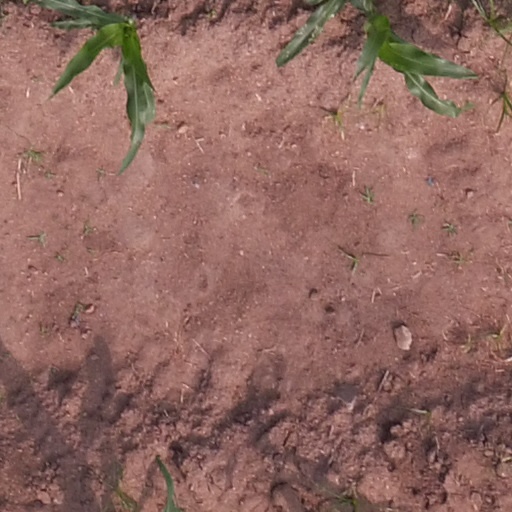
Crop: maize; corn